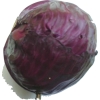
Label: red_cabbage